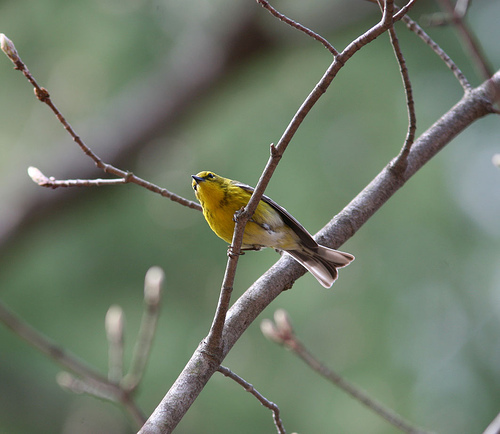
small bright yellow bird with grey wings and small beak.
this is a yellow bird with green on the throat and small outer rectrices
this is a small yellow bird with a small pointy black beak.
this medium sized yellow bird has a small beak and feet.
the bird has a yellow head and underside as well a a white and black wings.
a small colorful bird, with a yellow breast and belly, and a short black bill.
this bird has a yellow body and belly with a black bill.
this bird is yellow and black in color, with a skinny beak.
this bird has a small head, yellow-green feathers and a tiny beak.
this bird has a yellow breast, with a short pointed black bill.
Species: Pine Warbler